Julius Madritsch

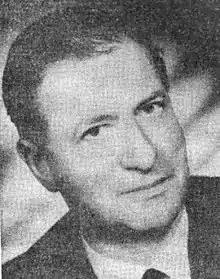

Julius Madritsch (4 August 1906 – 11 June 1984) was a Viennese Austrian businessman who helped to save the lives of Jews during the Holocaust.